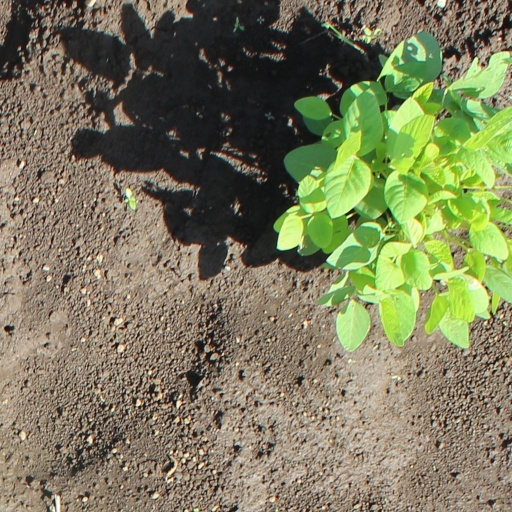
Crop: soybean